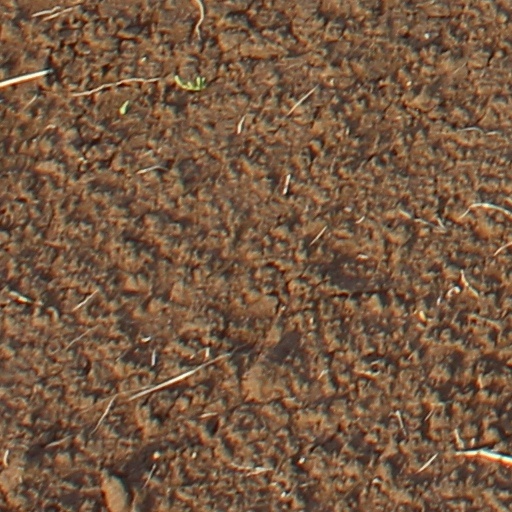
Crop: wheat